Douglas Coupland

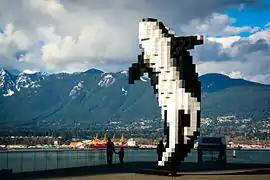
"Digital Orca", 2009, located in Vancouver

In 2000, Coupland resumed a visual arts practice dormant since 1989. His is a post-medium practice that employs a variety of materials. A common theme in his work is a curiosity with the corrupting and seductive dimensions of pop culture and 20th century pop art, especially that of Andy Warhol. Another recurring theme is military imagery, the result of growing up in a military family at the height of the Cold War. He is represented by the Daniel Faria Gallery in Toronto. In June 2010 he announced his first efforts as a clothing designer by collaborating with Roots Canada on a collection that is a representation of classic Canadian icons. The Roots X Douglas Coupland collection was announced in "The Globe and Mail" and featured clothing, art installations, sculpture, custom designed art and retail spaces. In 2011, he began a series titled "Slogans for the Twenty-first Century", catchphrases published on brightly coloured backgrounds that were first used as a promotional tool for an event at the Waldorf, a Vancouver nightclub. This series was expanded in 2021 and titled "Slogans for the Class of 2030" in collaboration with Google Arts & Culture. An algorithm was created by inputting Coupland's 30 years of written work that then created its own pithy statements.